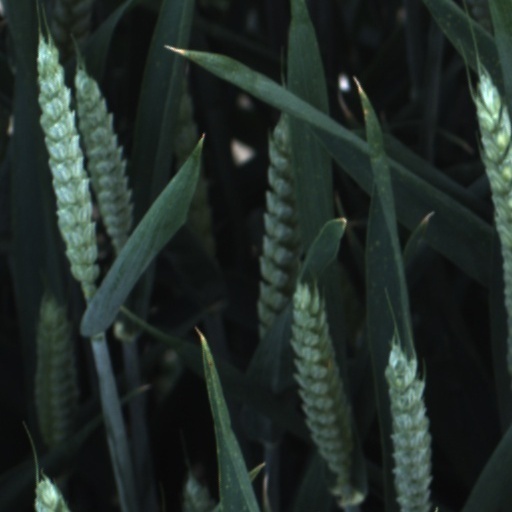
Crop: wheat